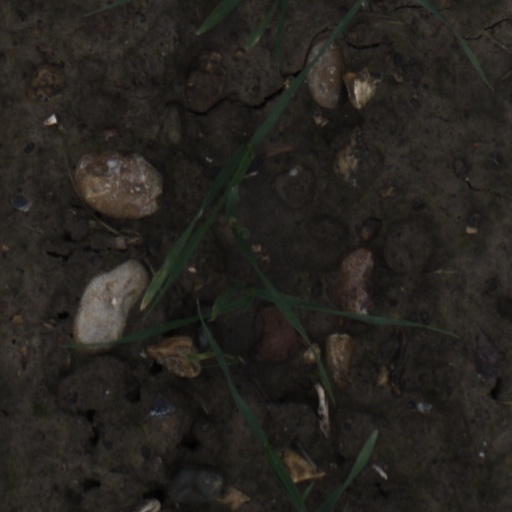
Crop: wheat